Presidency of Richard Nixon

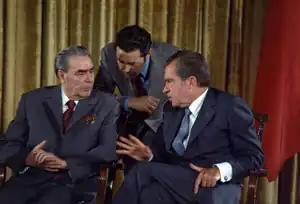
Nixon meets with Leonid Brezhnev during the Soviet leader's trip to the U.S. in June 1973

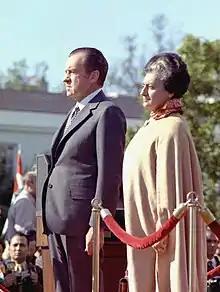
Nixon at the arrival ceremony for Indian prime minister Indira Gandhi on the South Lawn of the White House in 1971

Nixon made détente, the easing of tensions with the Soviet Union, one of his top foreign policy priorities. Through détente, he hoped to "minimize confrontation in marginal areas and provide, at least, alternative possibilities in the major ones." West Germany had also pursued closer relations with the Soviet Union in a policy known as "Ostpolitik", and Nixon hoped to re-establish American dominance in NATO by taking the lead in negotiations with the Soviet Union. Nixon also believed that expanding trade with the Soviet Union would help the U.S. economy and could allow both countries to devote fewer resources to defense spending. The Soviets were motivated by a struggling economy and their ongoing split with China.